Stimulus modality

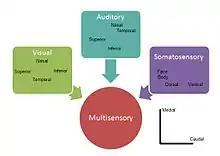
Location of visual, auditory and somatosensory perception in the superior colliculus of the brain. Overlapping of these systems creates multisensory space.

Integration of all sensory modalities occurs when multimodal neurons receive sensory information which overlaps with different modalities. Multimodal neurons are found in the superior colliculus; they respond to the versatility of various sensory inputs. The multimodal neurons lead to change of behavior and assist in analyzing behavior responses to certain stimulus. Information from two or more senses is encountered. Multimodal perception is not limited to one area of the brain: many brain regions are activated when sensory information is perceived from the environment. In fact, the hypothesis of having a centralized multisensory region is receiving continually more speculation, as several regions previously uninvestigated are now considered multimodal. The reasons behind this are currently being investigated by several research groups, but it is now understood to approach these issues from a decentralized theoretical perspective. Moreover, several labs using invertebrate model organisms will provide invaluable information to the community as these are more easily studied and are considered to have decentralized nervous systems.